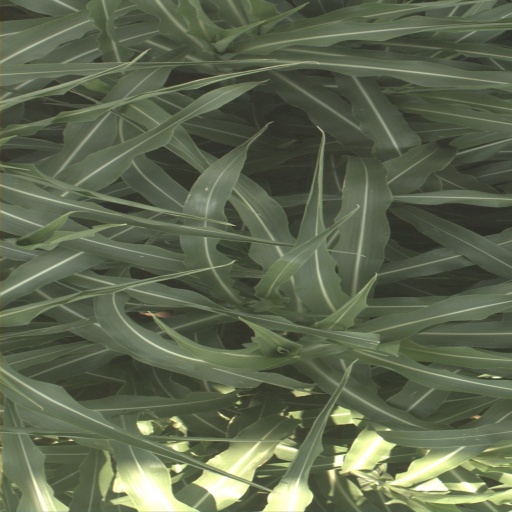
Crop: sorghum